Raffaello Giovagnoli

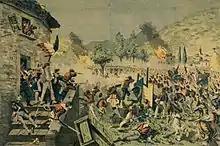
La Battle of Mentana, which closed the campaign of the Roman Agro on November 3, 1867

After a training course, from 1862 and for five years, Giovagnoli was a professor of literary subjects at the School for non-commissioned officers, an activity that he interrupted in 1866 to take part in Third War of Independence; resigned from the army, together with his brothers he joined the Garibaldian ranks in the unfortunate "Campaign of the Roman Agro for the liberation of Rome, an enterprise of the Roman Agro".